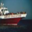
Label: ship